Agamemnon

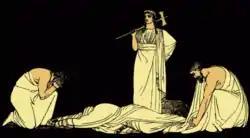
The assassination of Agamemnon, an illustration from "Stories from the Greek Tragedians" by Alfred Church, 1897

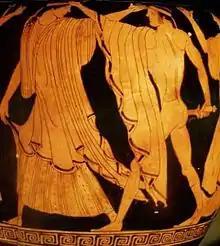
Orestes slaying Clytemnestra

After a stormy voyage, Agamemnon and Cassandra land in Argolis, or, in another version, are blown off course and land in Aegisthus's country. Clytemnestra, Agamemnon's wife, has taken Aegisthus, son of Thyestes, as a lover. When Agamemnon comes home he is slain by Aegisthus (in the oldest versions of the story) or by Clytemnestra. According to the accounts given by Pindar and the tragedians, Agamemnon is slain in a bath by his wife alone, after being ensnared by a blanket or a net thrown over him to prevent resistance. This is the case in Aeschylus' "Oresteia."